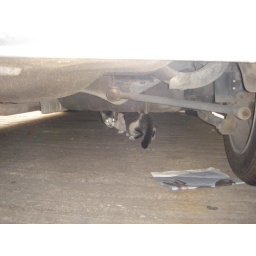
A cute kitty that I saw on the street, but ran under the car as I got closer (aww).